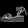
Label: Sandal